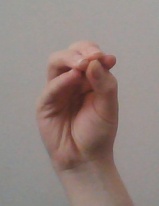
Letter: ha